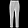
Label: Trouser